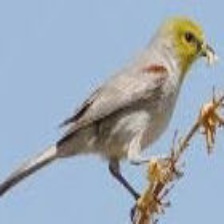
Species: VERDIN
Scientific name: AURIPARUS FLAVICEPS